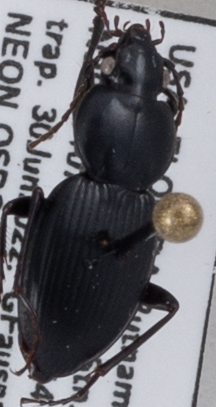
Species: Cyclotrachelus faber
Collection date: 2022-06-30 04:00:00
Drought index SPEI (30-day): -2.09
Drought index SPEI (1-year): -0.054
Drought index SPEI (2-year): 0.044